Earthling (David Bowie album)

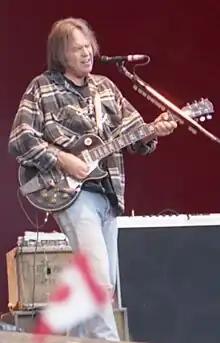
Neil Young "(pictured in 1996)" influenced the lyrics of "Dead Man Walking" after Bowie performed at a pair of benefit concerts for the artist in October 1996.

Bowie described "Dead Man Walking" as his homage "to rock and roll that is still young while we are all growing old". As such, the lyrics reflect his thoughts on aging at this point in his career. It initially began as a tribute to the actress Susan Sarandon, but took additional influences from songwriter Neil Young after Bowie, Gabrels and Dorsey performed at a pair of benefit concerts for the artist in October 1996. The music is, in Perone's words, "largely conventional dance", featuring atonal piano, sequenced keyboards and electric guitar and containing elements of Latin dance music and jazz; Pegg describes the song as "modern rock". According to Plati, the song took five days to mix: "It [began] completely programmed and by the time it's finished it's completely live."